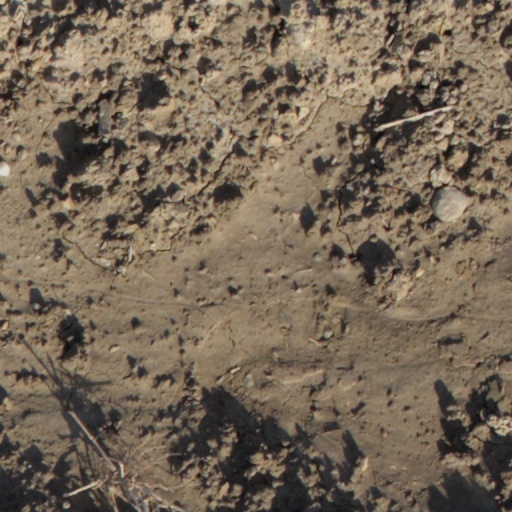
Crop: wheat